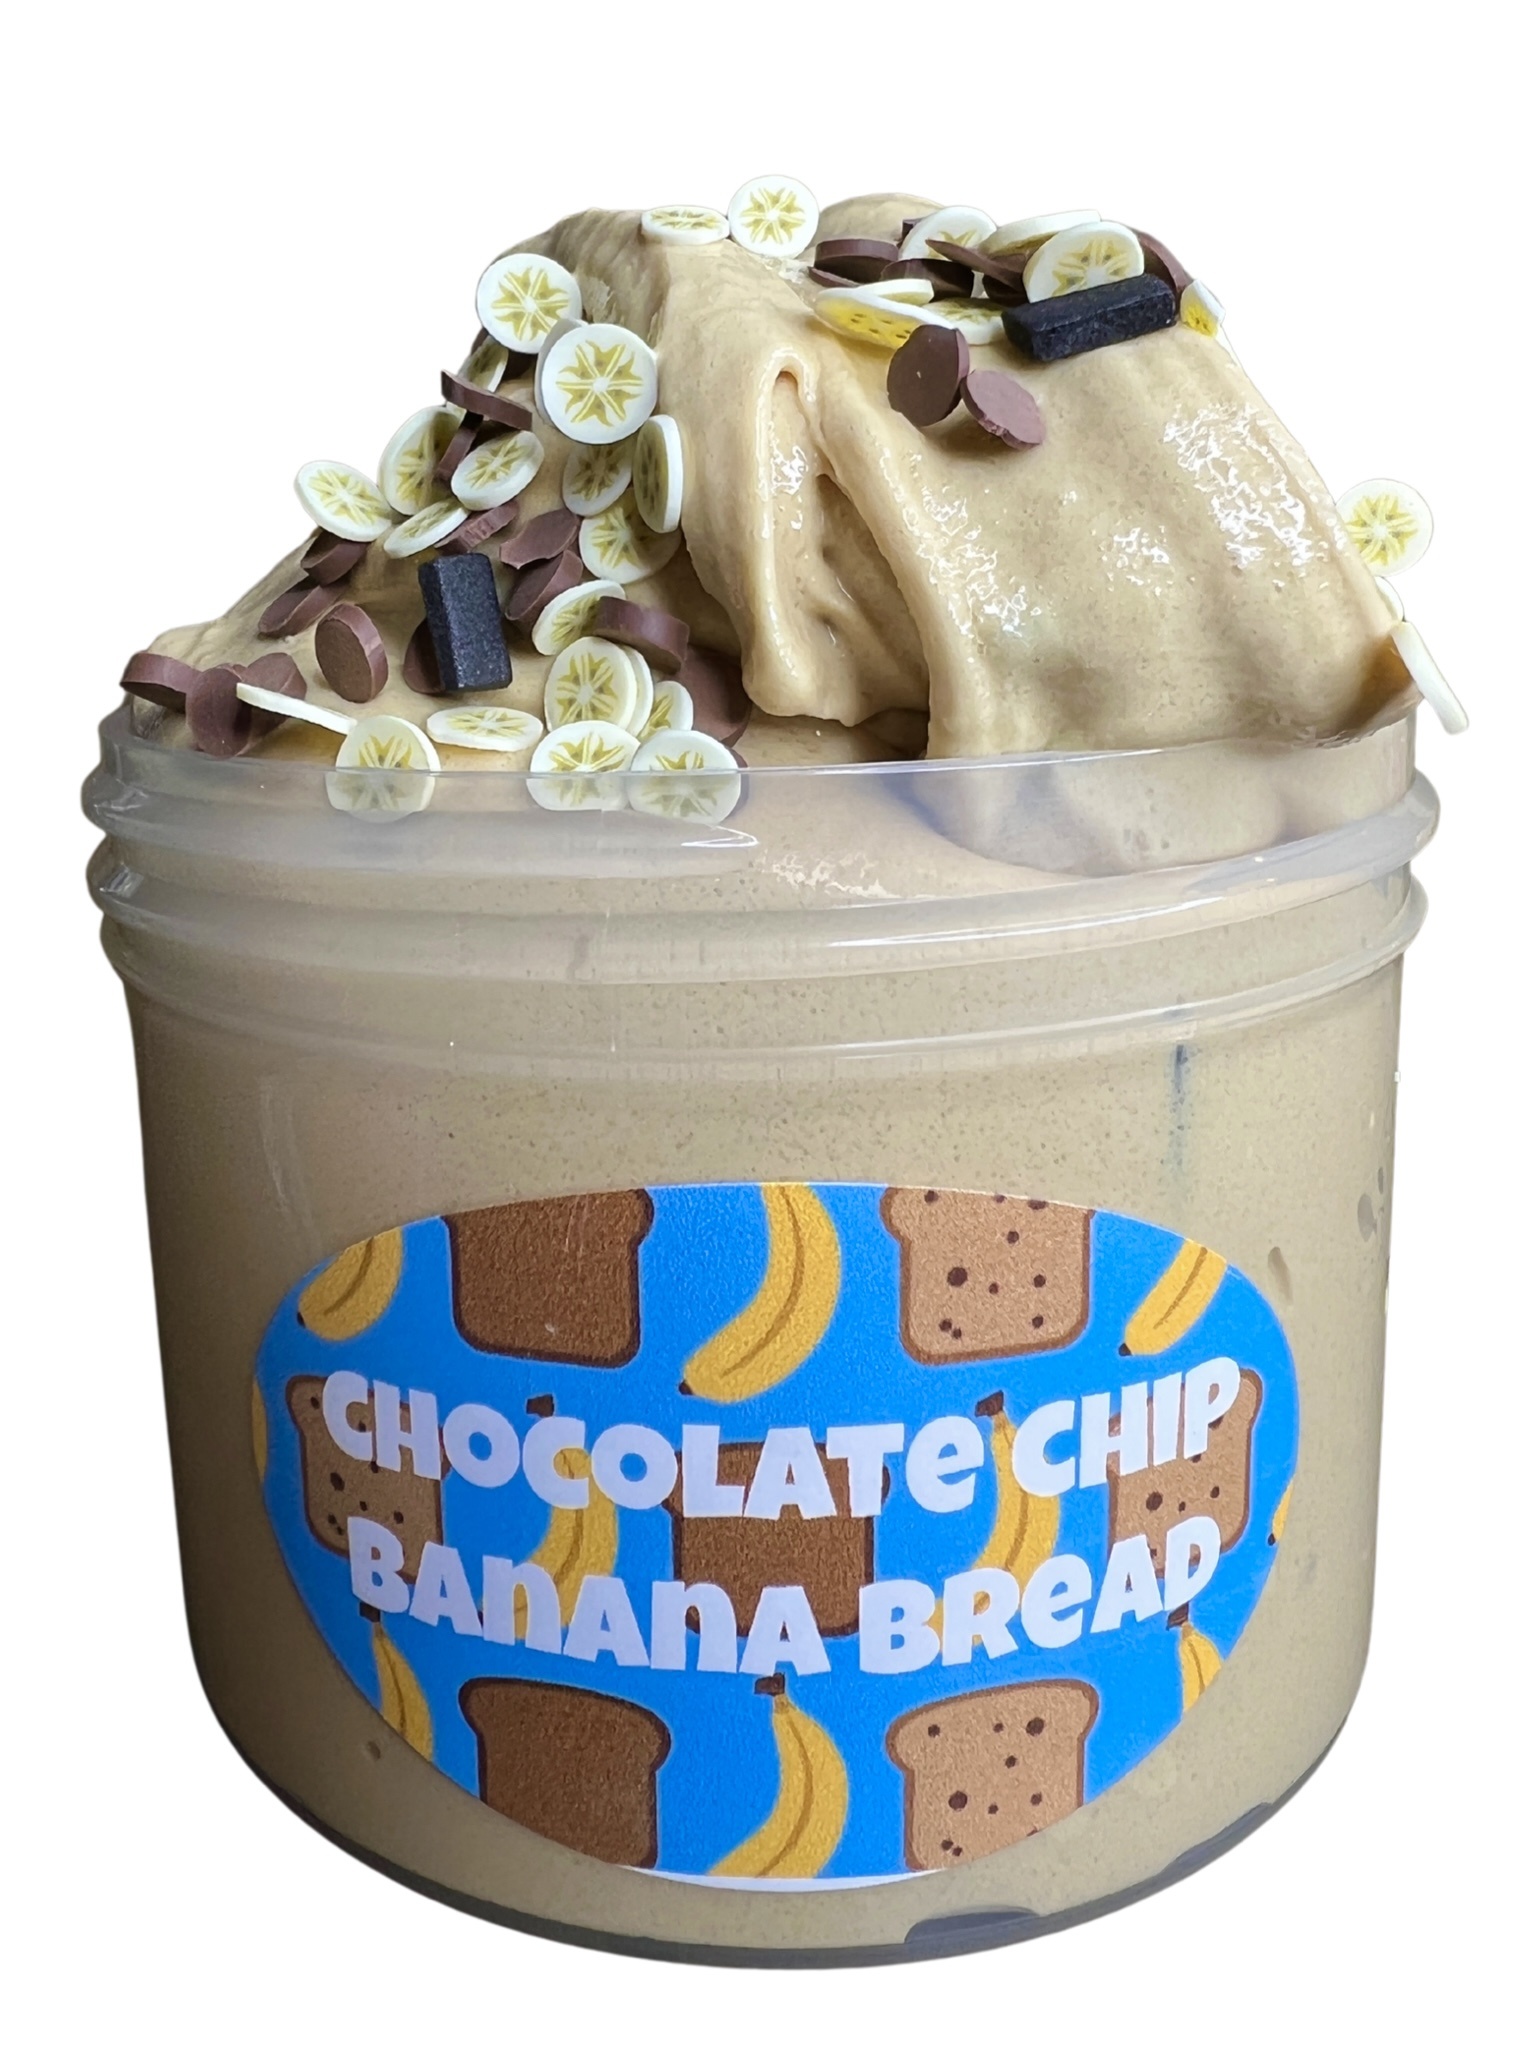
Chocolate Chip Banana Bread Dough
Super soft and smooth butter slime. Scented warm chocolate chips and bananas. Banana fimo slices and sprinkles throughout and "foam" chocolate chips. This slime is more smooth and holdable compared to gooey slime and is great for kids/if you don't like stickiness! 8 ounces. Photo is in an 8 oz container. *Due to the nature of all slimes, product may shrink over time.*
Brand: Grace Mary Williams Slime
Category: Toys & Games > Toys > Art & Drawing Toys > Play Dough & Putty > Dough Extruders